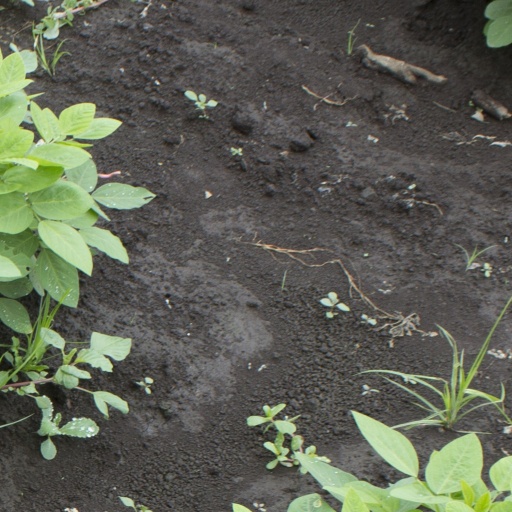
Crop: soybean